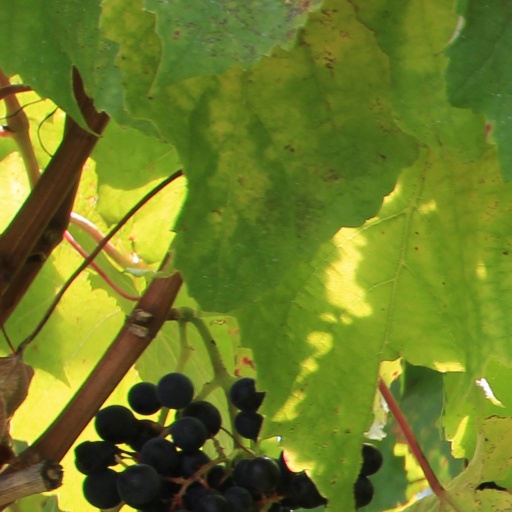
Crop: grape